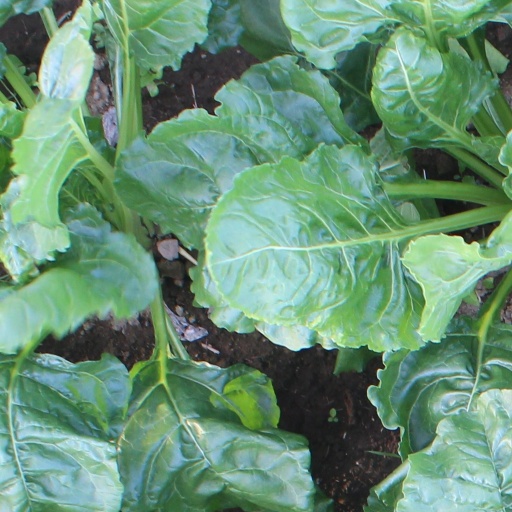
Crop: sugar beet